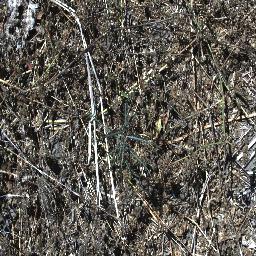
Label: parkinsonia